George H. Walker

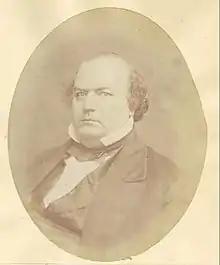
1856 portrait by Fuller and Johnson

George H. Walker (October 22, 1811September 20, 1866) was an American trader, Democratic politician, and Wisconsin pioneer. He was one of three key founders of the city of Milwaukee, Wisconsin, establishing the first settlement in what is now Milwaukee's south side. The site of his settlement is still known as Walker's Point. He went on to serve as the 5th and 7th mayor of Milwaukee, and represented Milwaukee in the Wisconsin State Assembly during the 1851 term.